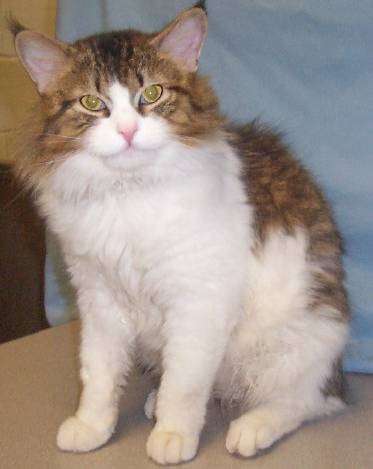
Label: cat